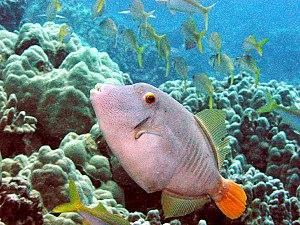
Cantherhines dumerilii, ou communément nommé Monacanthe rayé, est une espèce de poisson marin démersale de la famille des Monacanthidae.